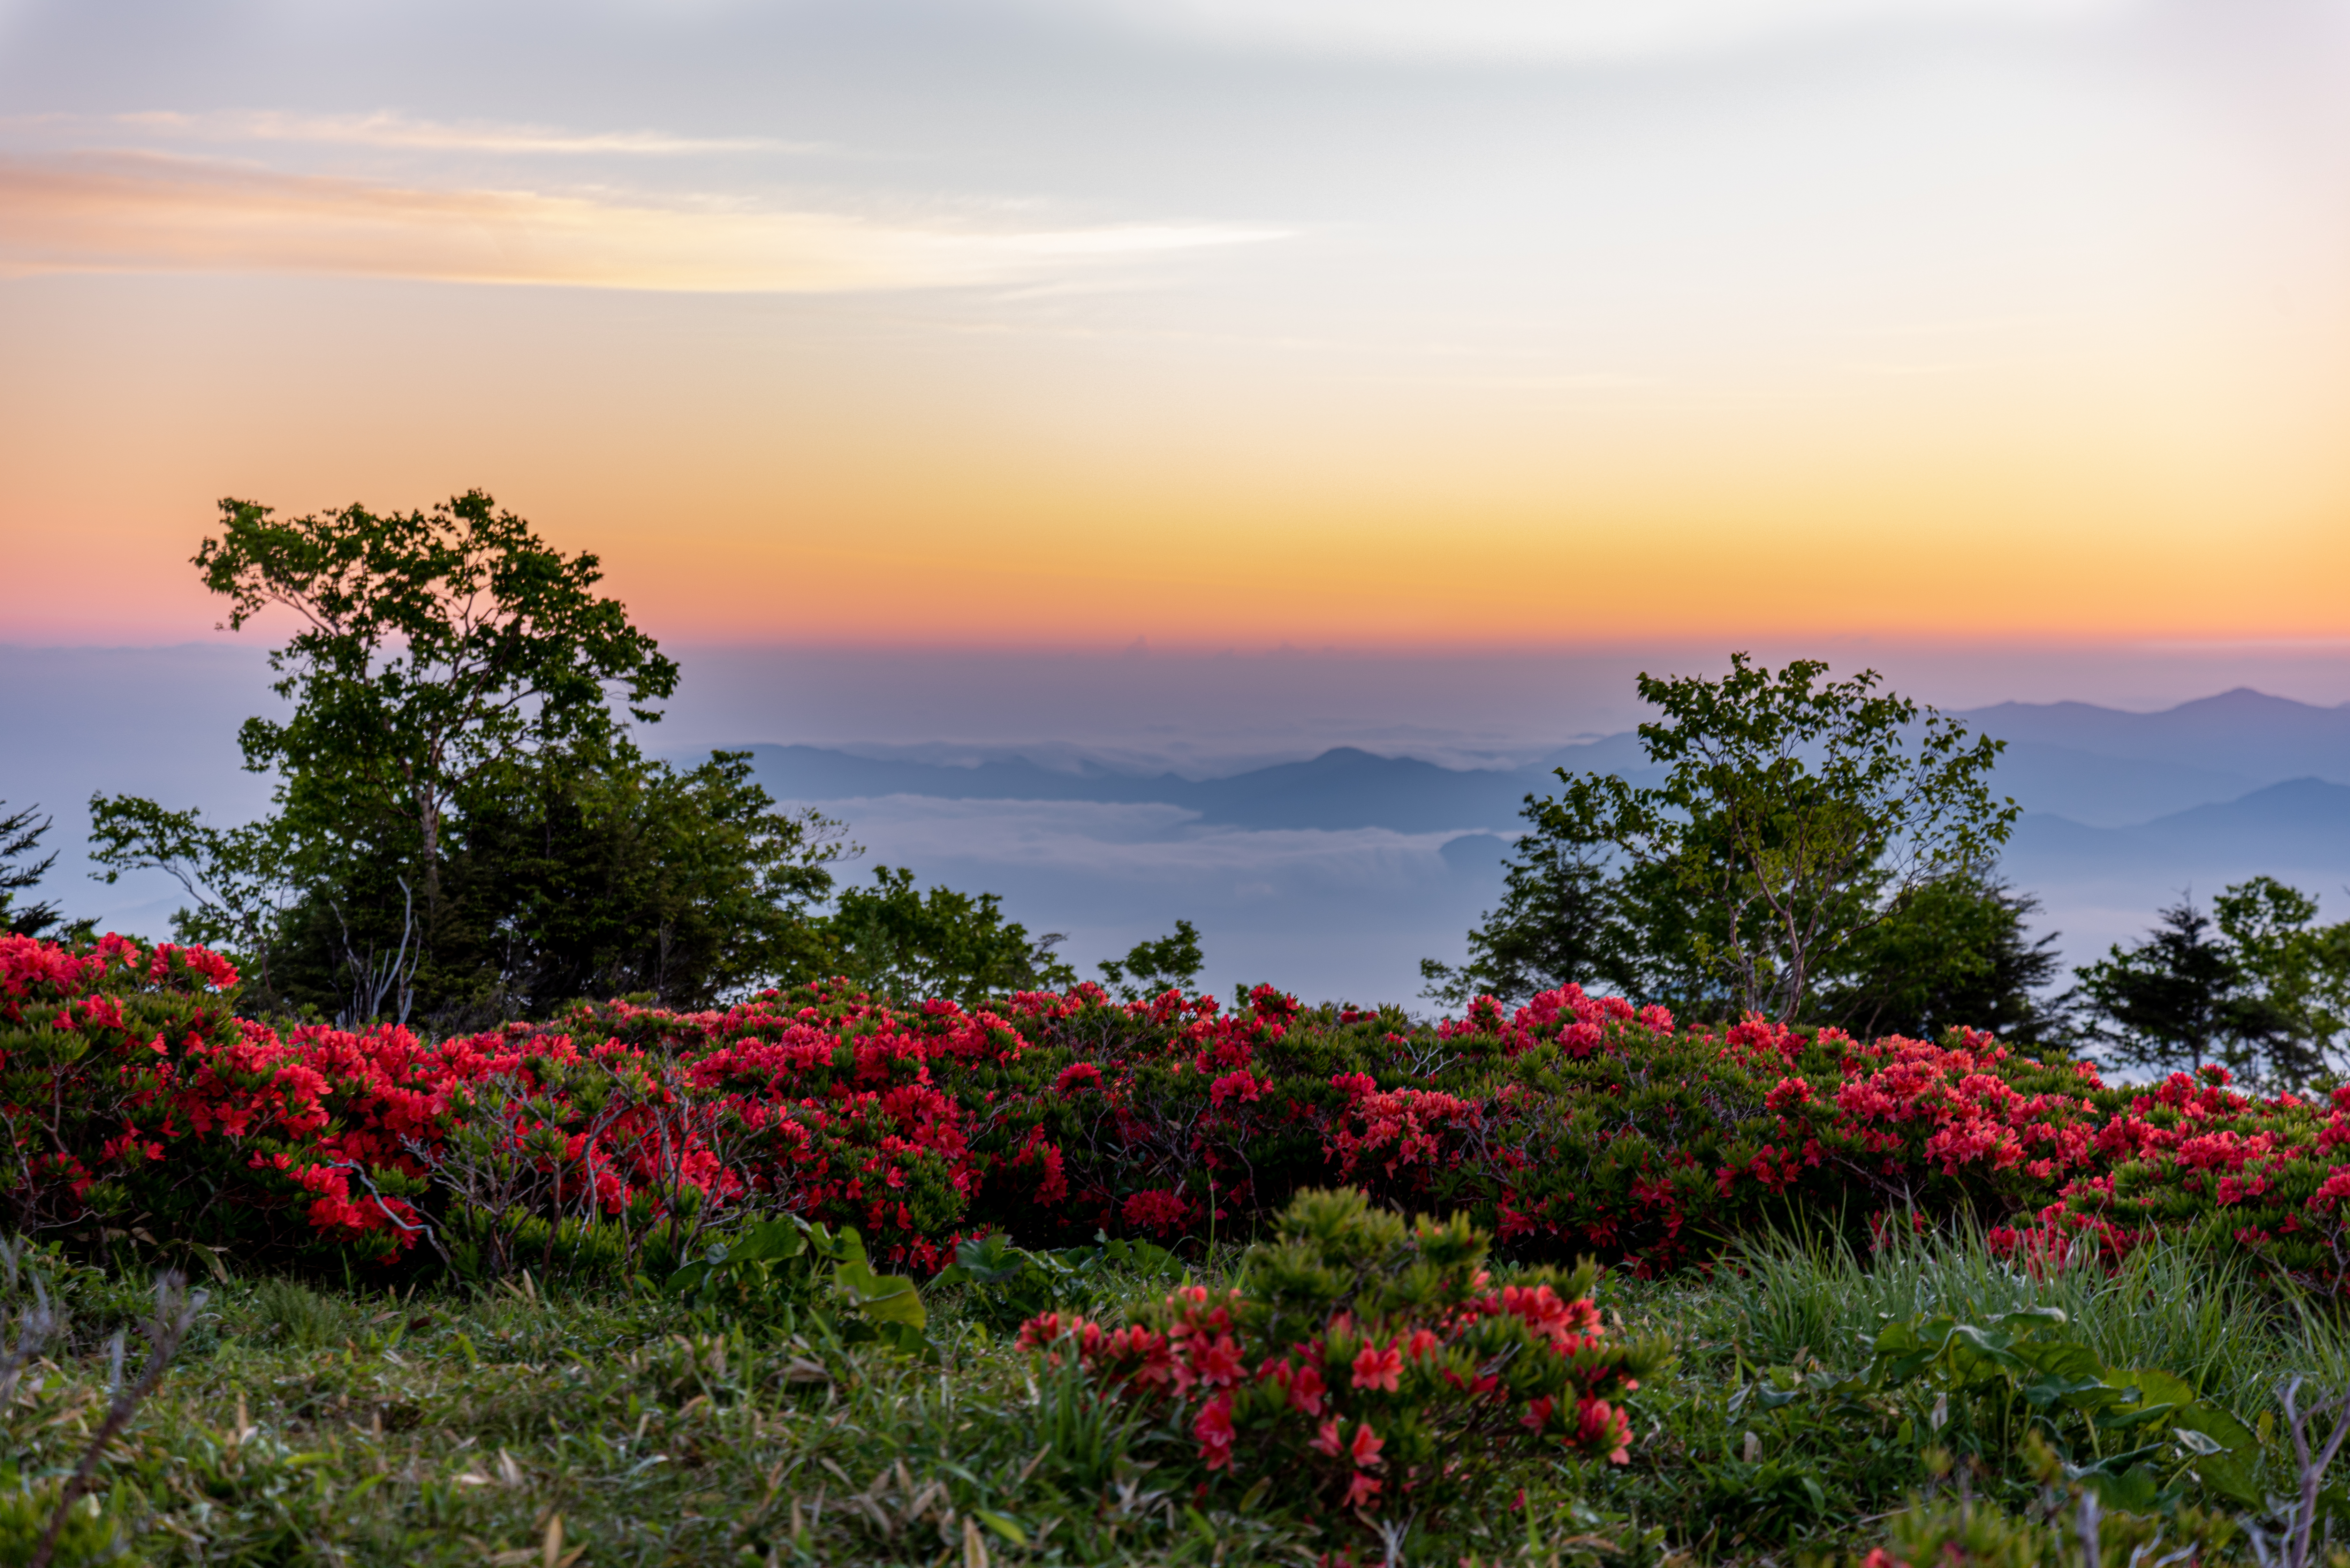
flower, sky, nature, natural landscape, vegetation, red, sunset, morning, sunrise, horizon, plant, wildflower, cloud, tree, botany, landscape, spring, plant community, evening, afterglow, hill, ecoregion, summer, sea, national park, shrub, rural area, sunlight, coquelicot, coast, dawn, meadow, shrubland, flowering plant, rhododendron, tropics, mountain, tourism